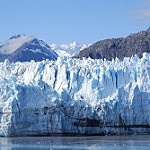
Label: glacier